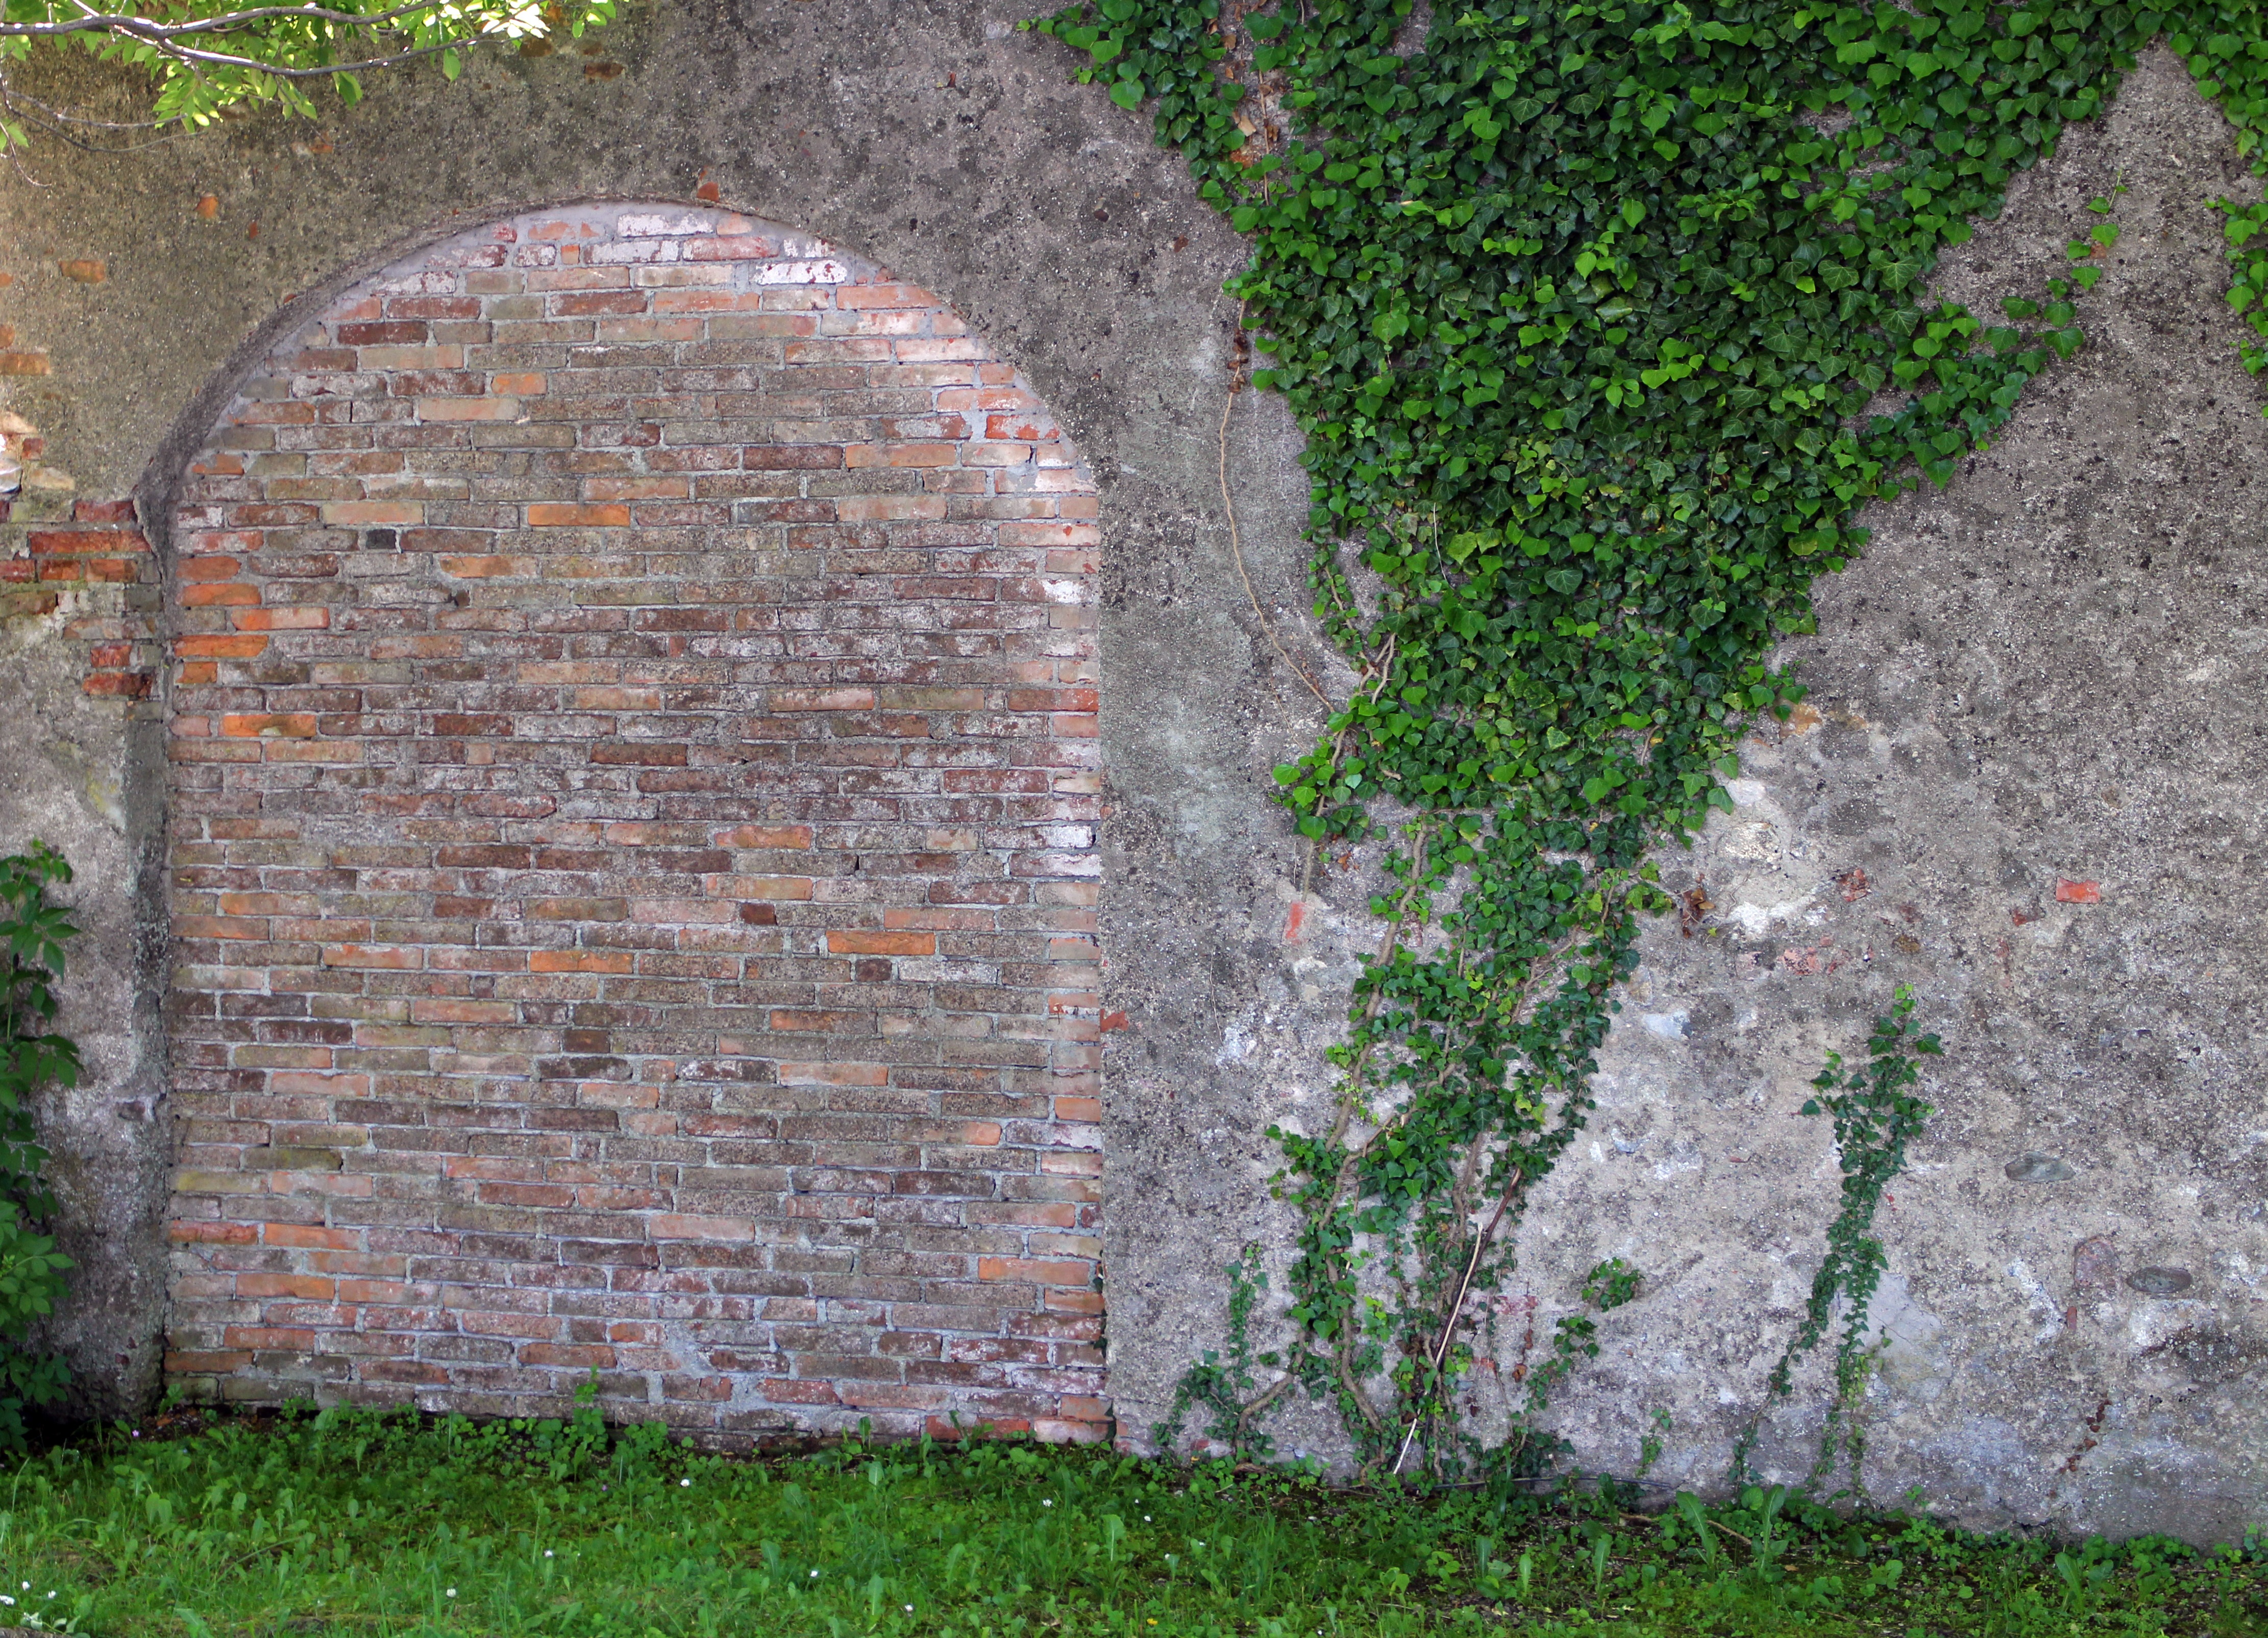
rock, lawn, wall, stone, cemetery, gate, brick, door, goal, grave, memorial, headstone, masonry, stele, bricked up, blocked, athenry, installed